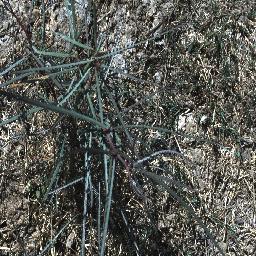
Label: parkinsonia